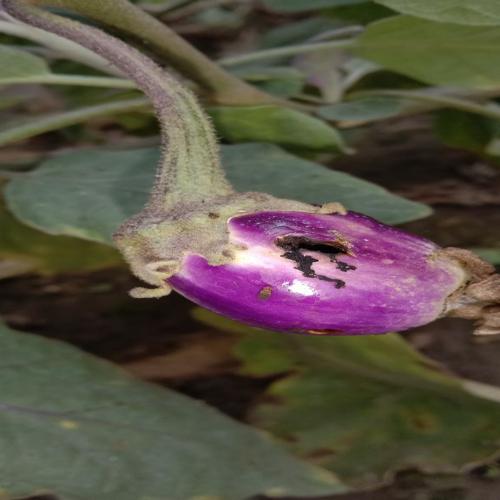
Label: Shoot and Fruit Borer